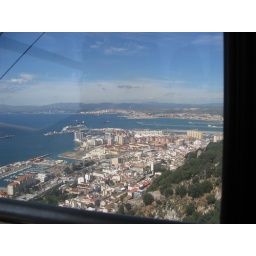
View from cable car ride to top of rock in Gibraltar (costa del Sol area of Southern Spain).